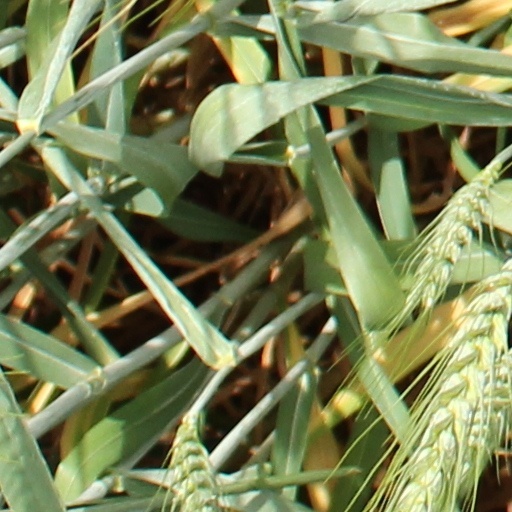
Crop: wheat